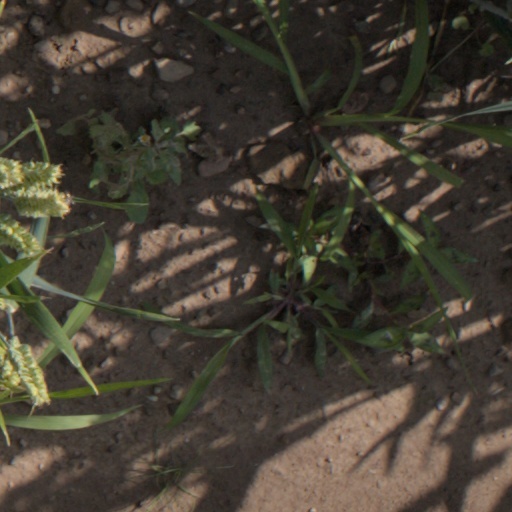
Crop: wheat